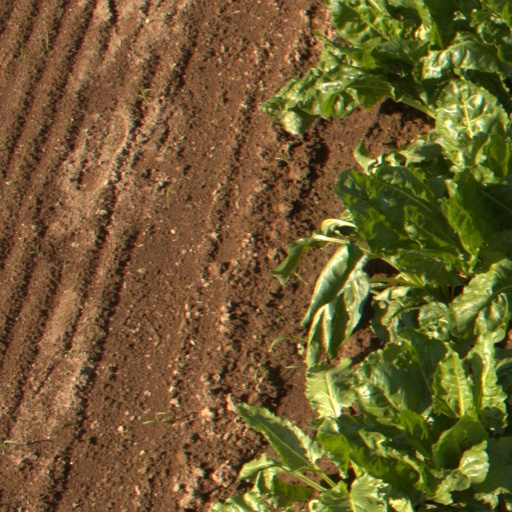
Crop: sugar beet